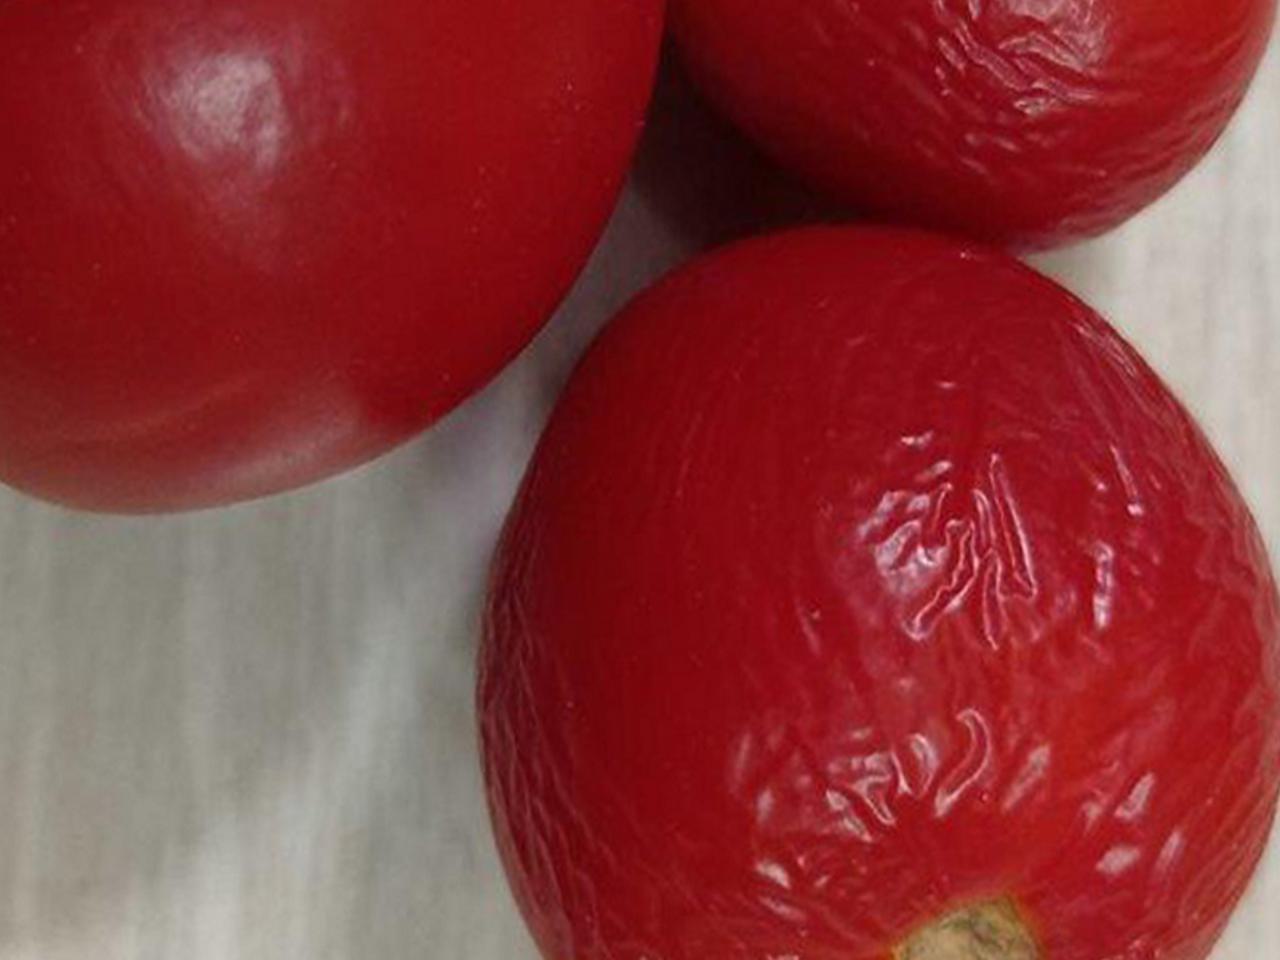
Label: Rotten